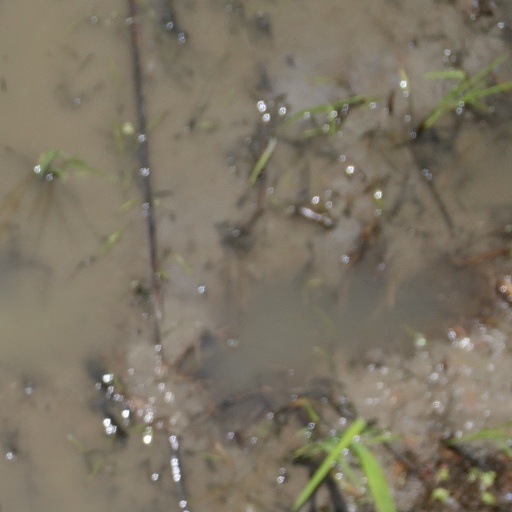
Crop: rice